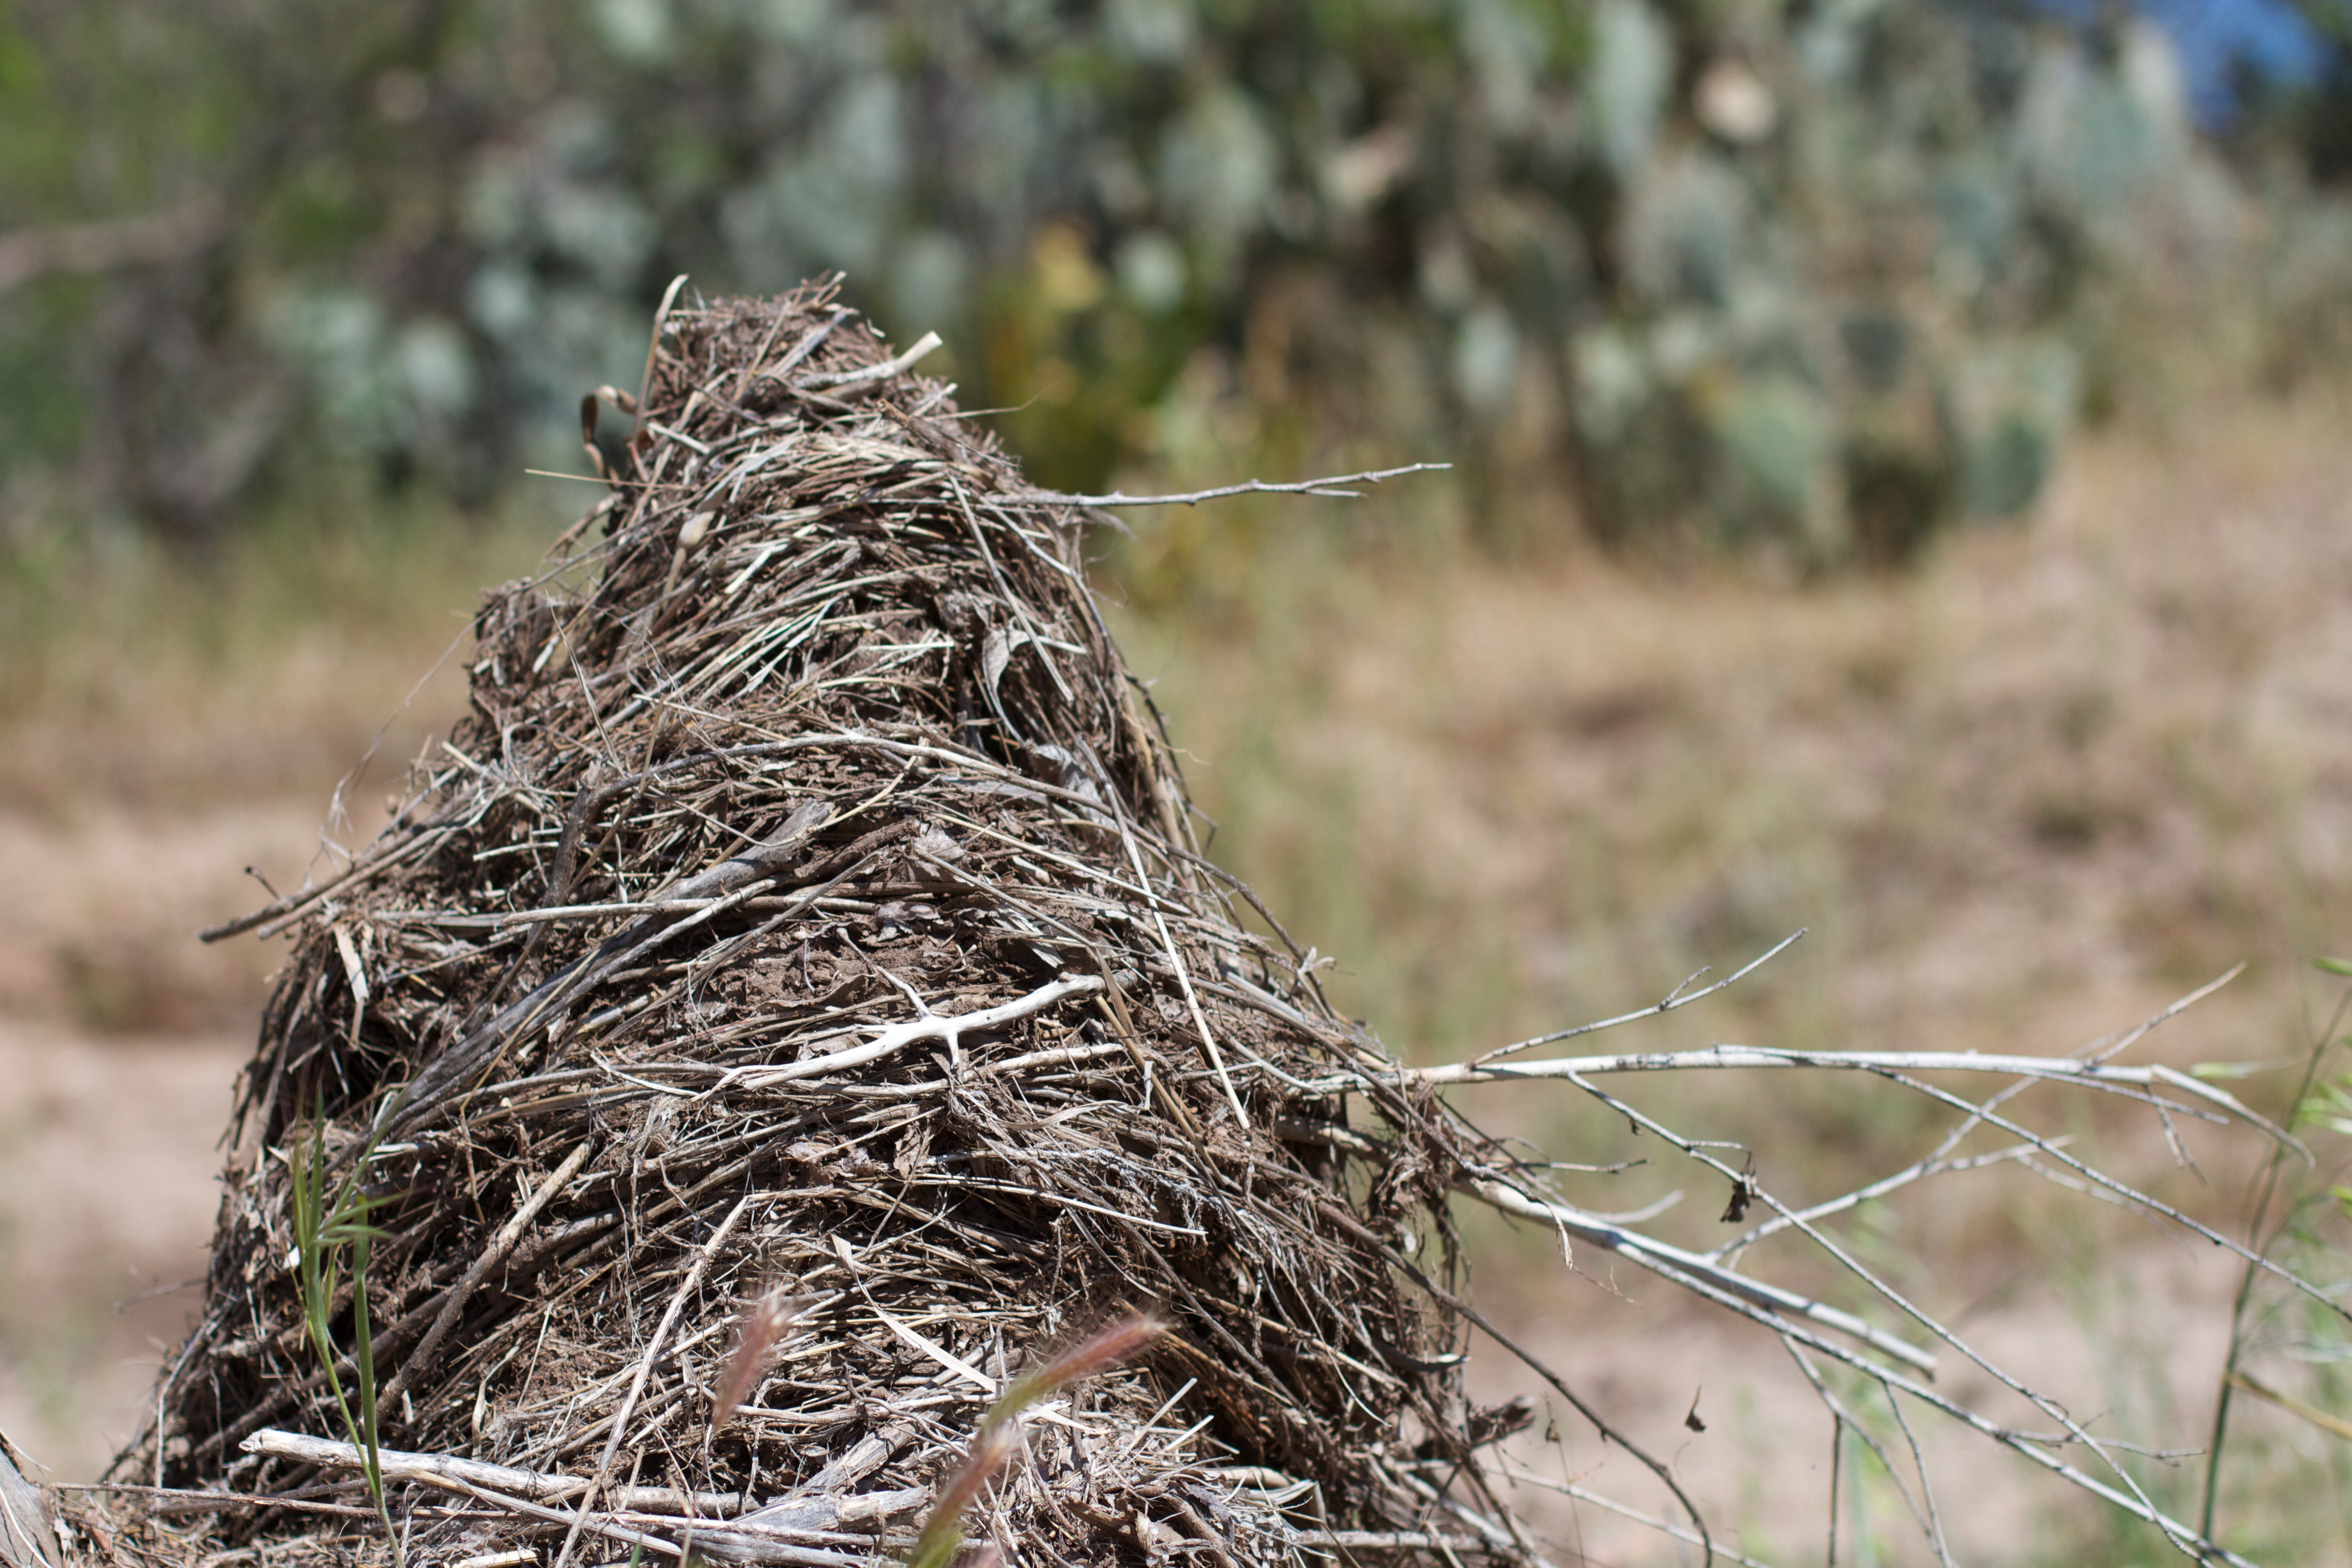
tree, grass, branch, bird, wildlife, soil, fauna, bird nest, nest